Jordan Harbinger

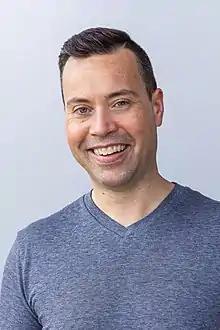
Harbinger in 2020

Jordan Harbinger is an American podcaster and radio personality.